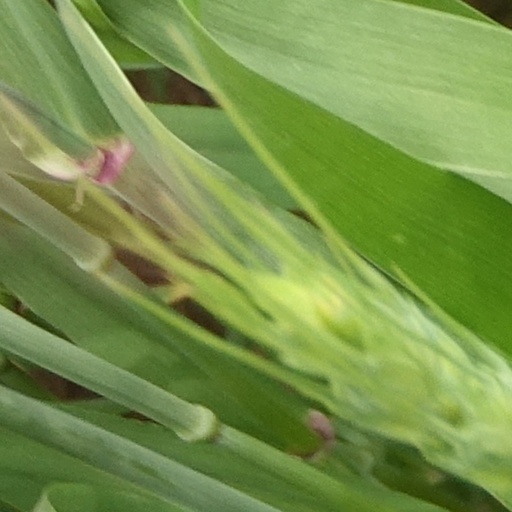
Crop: wheat